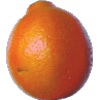
Label: Tangelo 1